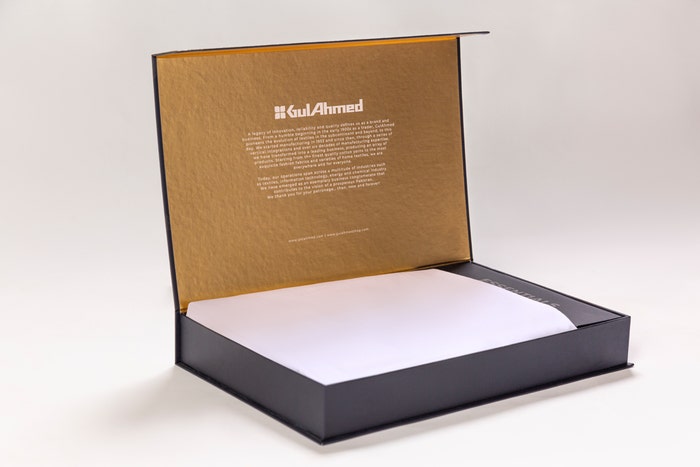
black gold gift box with card inside it